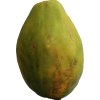
Label: papaya